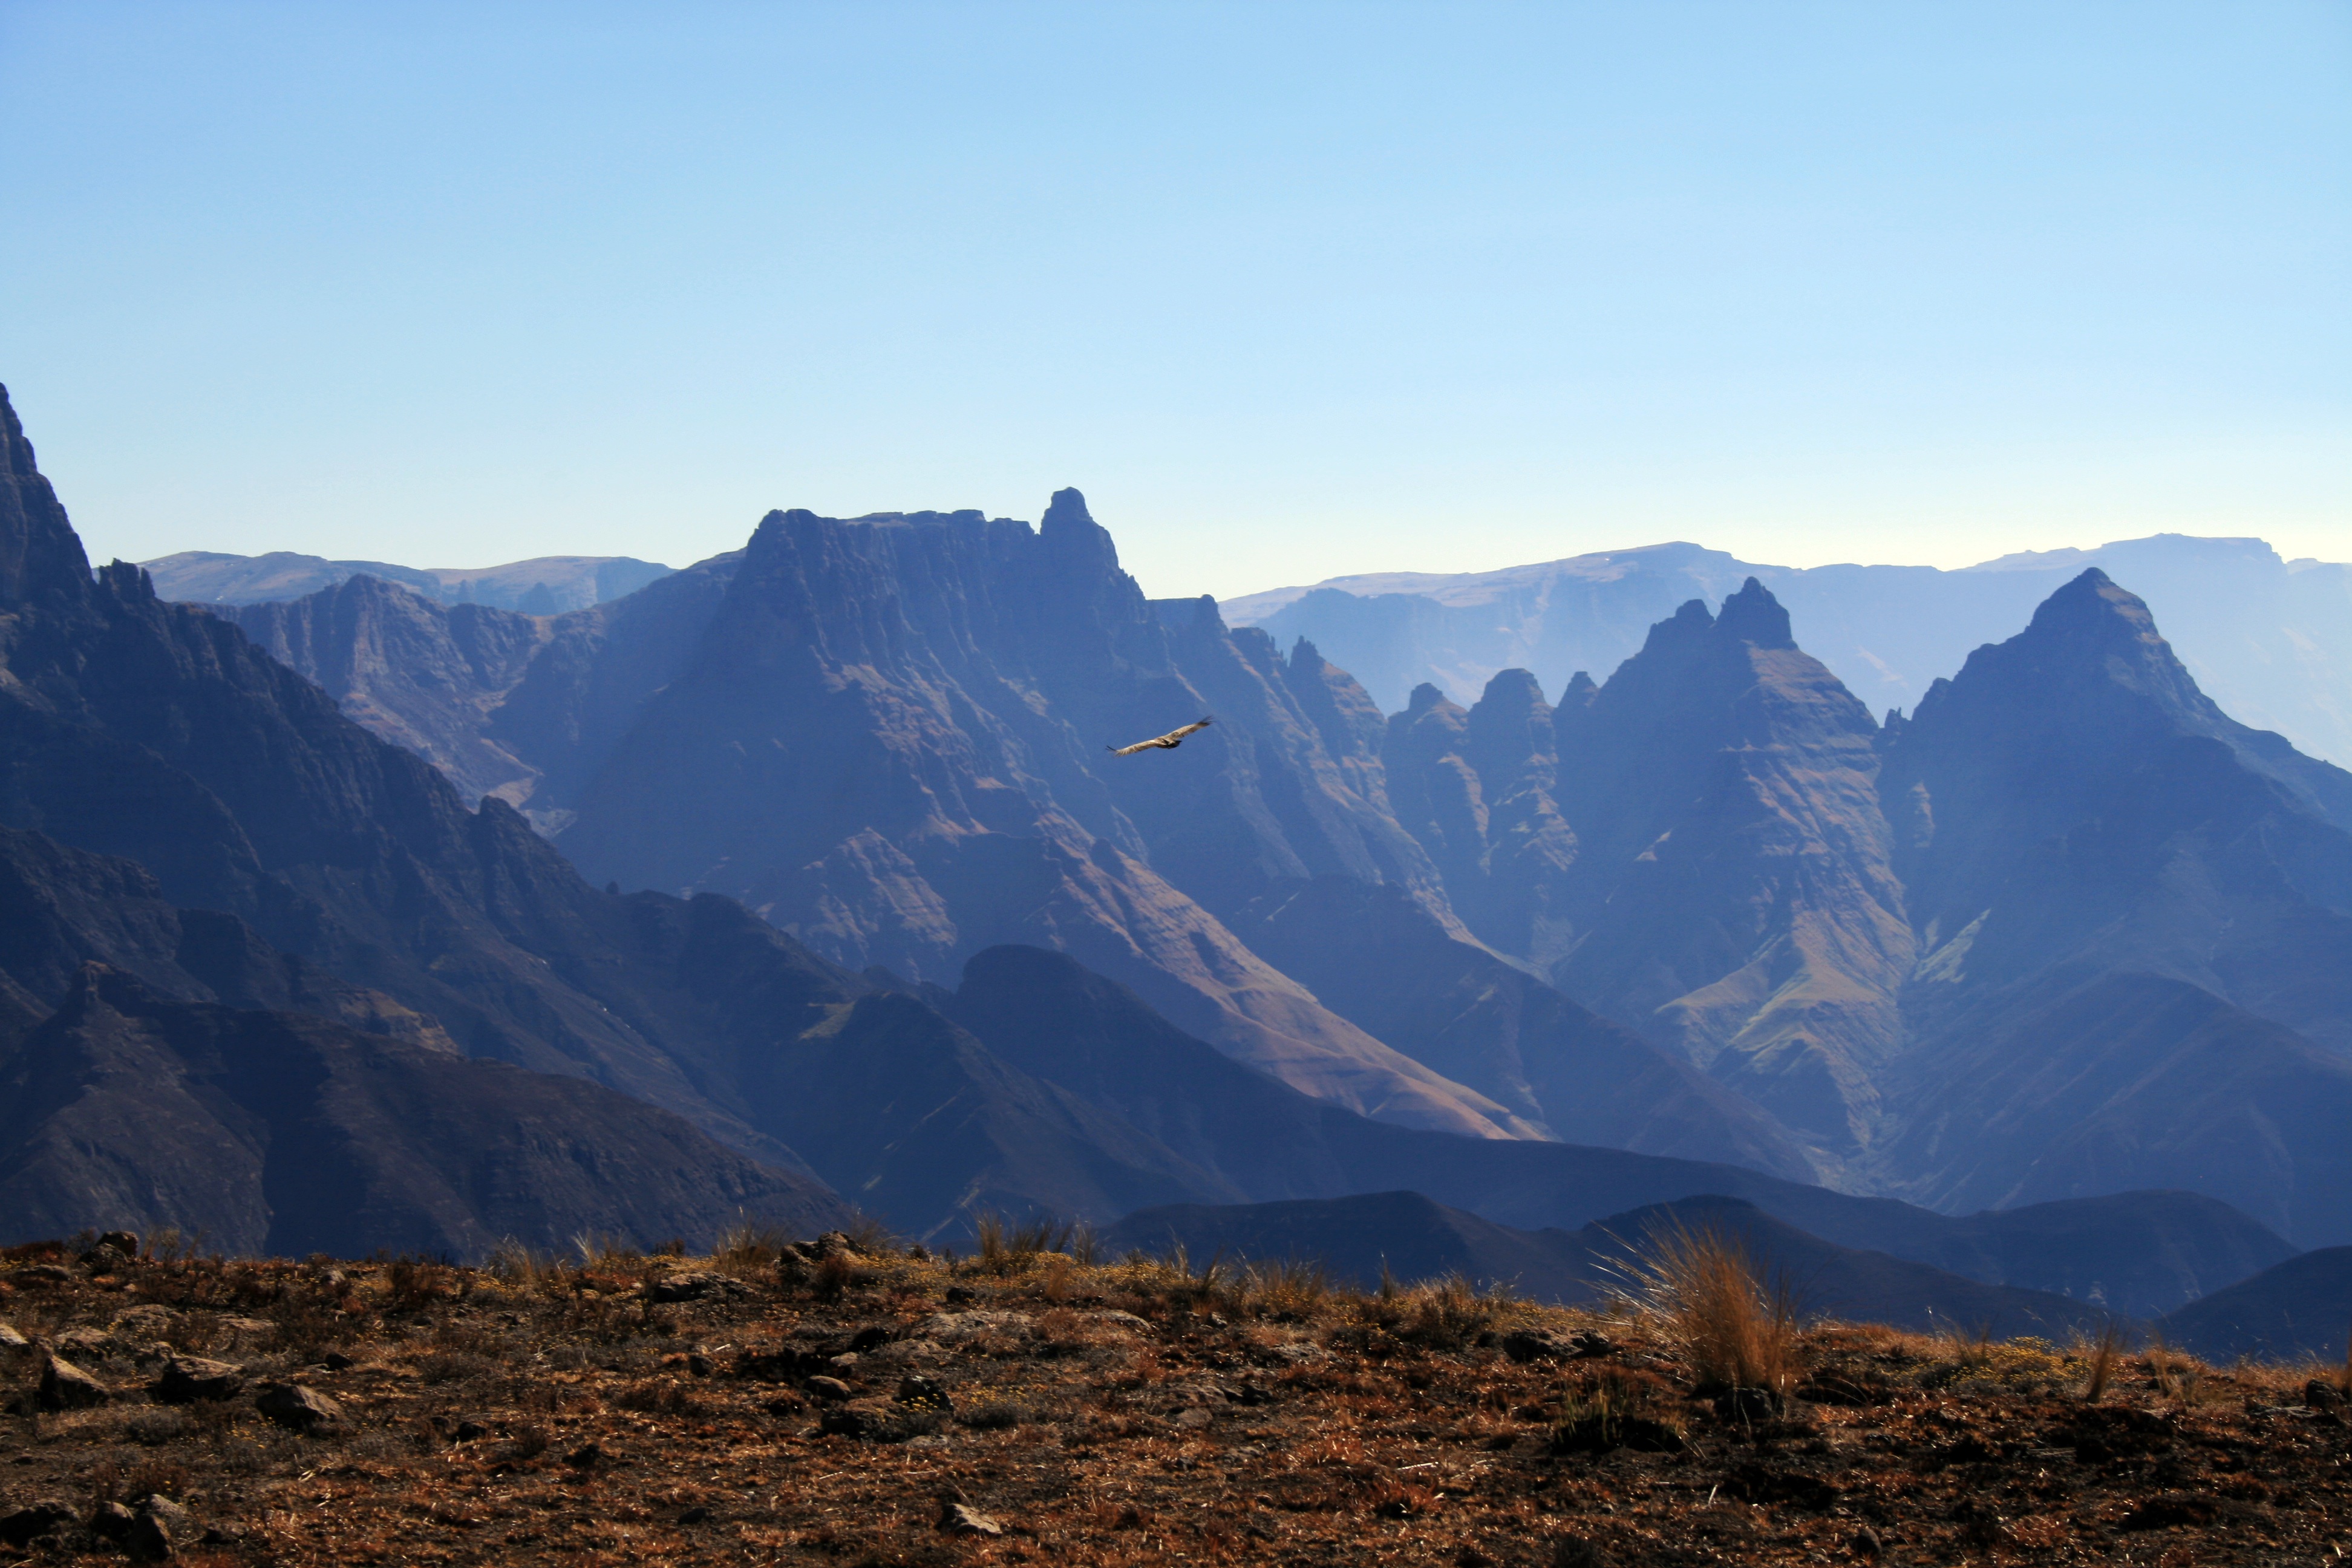
landscape, grass, wilderness, walking, mountain, winter, sky, adventure, valley, mountain range, haze, national park, ridge, summit, rocks, mountains, alps, plateau, peaks, fell, eagles, south africa, landform, drakensberg, cathedral peak, geographical feature, mountainous landforms